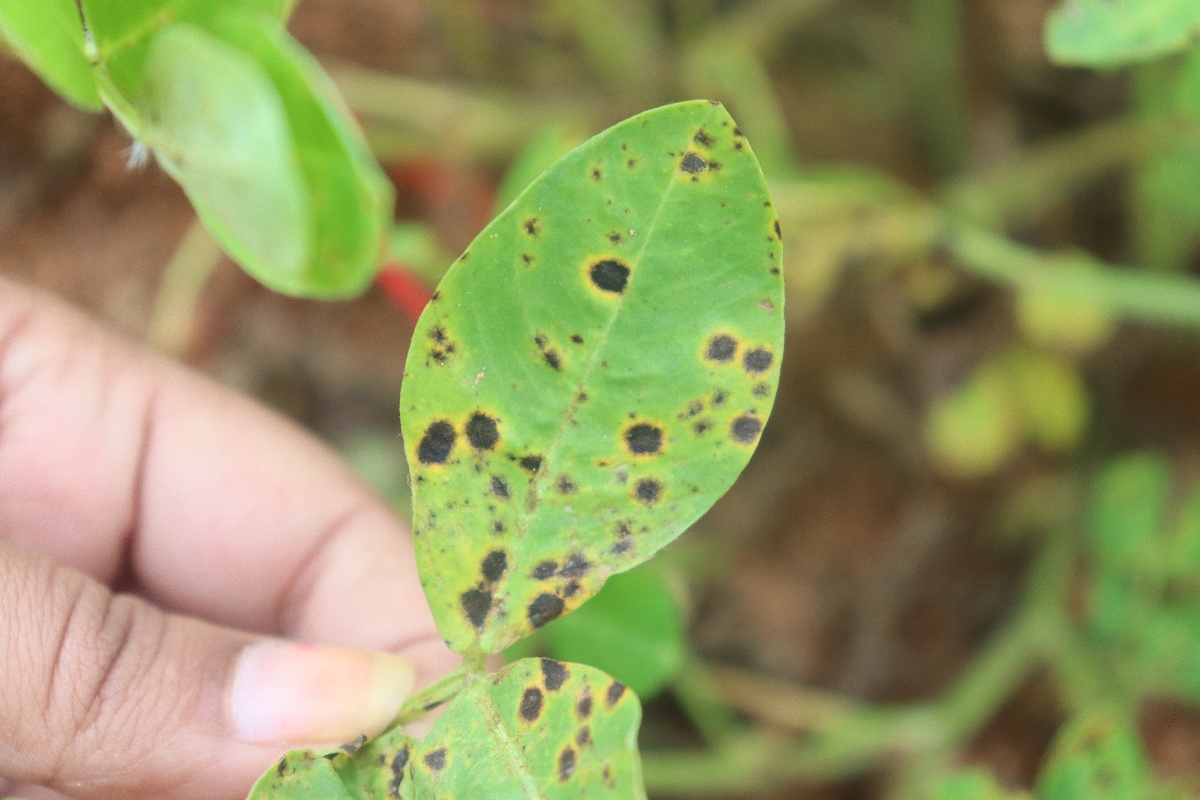
Label: late leaf spot